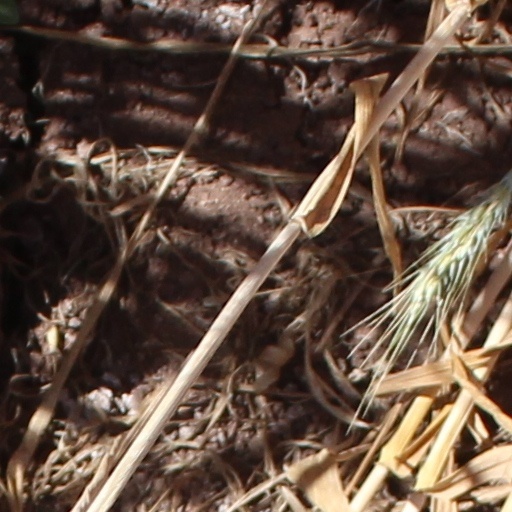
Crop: wheat